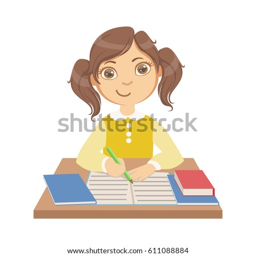
cute little girl writing at school , a colorful character